Cortes Generales

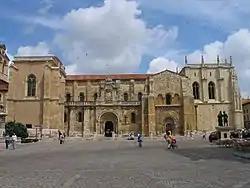
Saint Isidoro Basilica, where the 1188 Cortes of León was held

The royal councils of the Iberian peninsula's various kingdoms came to be known as (Castilian Spanish) or (Valencian Spanish). They began as advisory councils made up of the most powerful nobles and the feudal lords closest to the king. General councils were convened in 873, 1020, 1050, and 1063. The 1188 Cortes of León convened by Alfonso IX is sometimes taken to mark the beginning of parliamentary bodies in Western Europe because it was the first to provide formal national representation of the free urban citizens alongside the clergy and hereditary nobility. Subsequently, larger and more inclusive Cortes occurred in the Principality of Catalonia in 1192, the Kingdom of Portugal in 1211, the Kingdom of Castile in 1250, the Kingdom of Aragon in 1274, the Kingdom of Valencia in 1283, and Kingdom of Navarre in 1300. The Leonese and Castilian Corteses were merged in 1258, after which it provided representation to Burgos, Toledo, León, Seville, Córdoba, Murcia, Jaén, Zamora, Segovia, Ávila, Salamanca, Cuenca, Toro, Valladolid, Soria, Madrid, Guadalajara, and (after 1492) Granada.